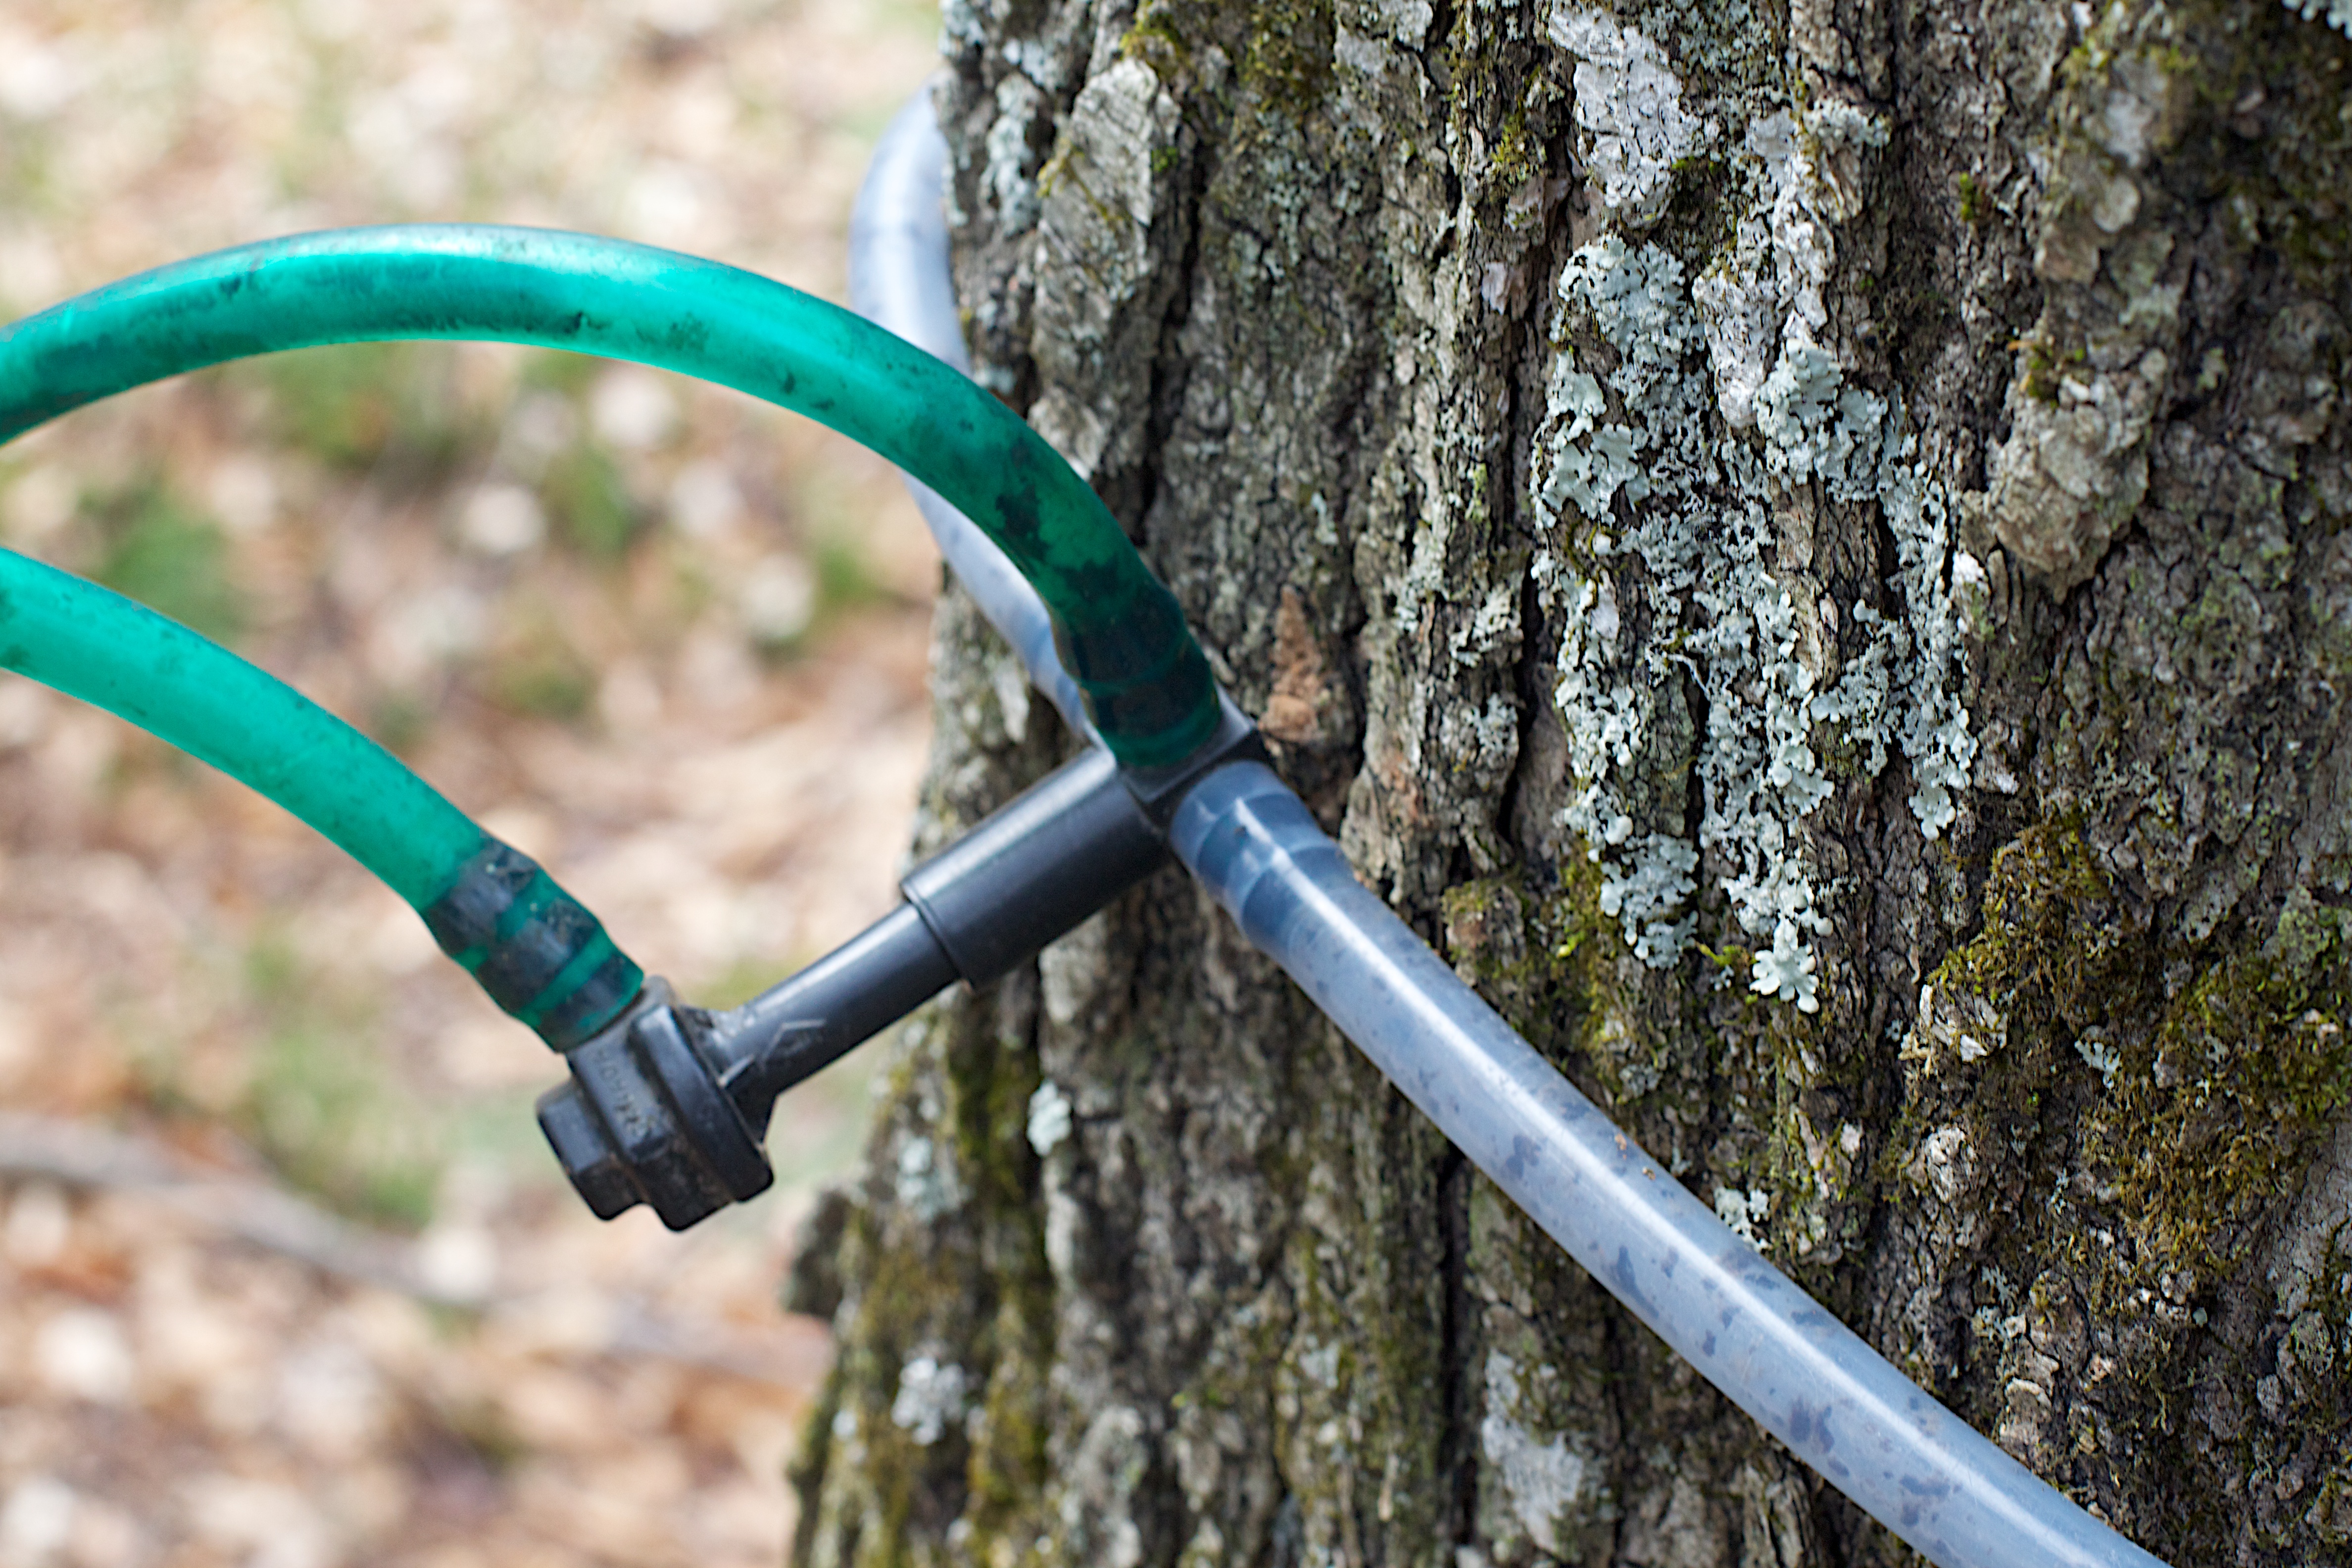
branch, bicycle, green, vehicle, soil, mountain bike, vermont, bryanalexander, ripton